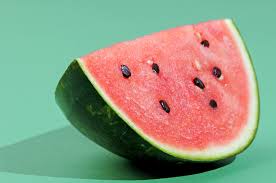
Label: Watermelon